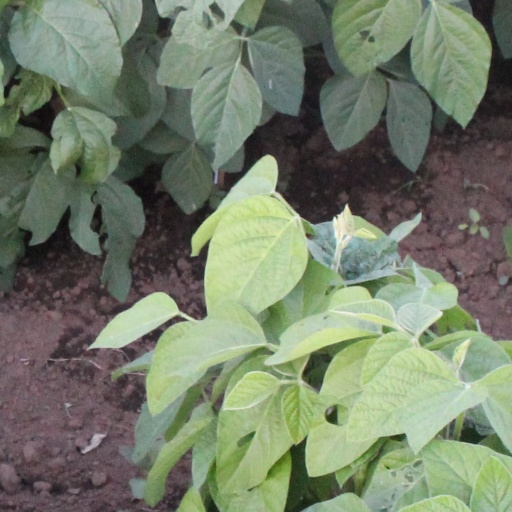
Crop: soybean